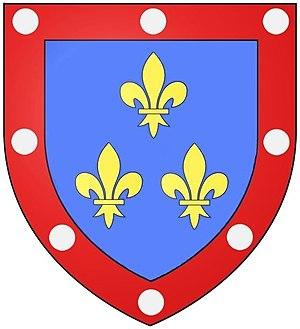
L’abbaye Saint-Martin de Troarn, fondée au XIᵉ siècle, est située sur la commune de Troarn dans le département du Calvados en Normandie, France.